Carnival Queen (film)

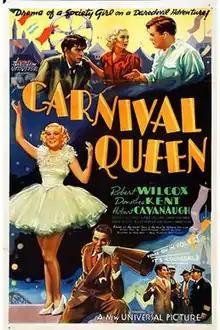
Theatrical release poster

Carnival Queen is a 1937 American crime film directed by Nate Watt and written by James Mulhauser and Harold Buckley. The film stars Robert Wilcox, Dorothea Kent, Hobart Cavanaugh, G. Pat Collins, Harry Tyler, Ernest Cossart, David Oliver, Billy Wayne, Jonathan Hale and Raymond Brown. It was released on October 3, 1937, by Universal Pictures.